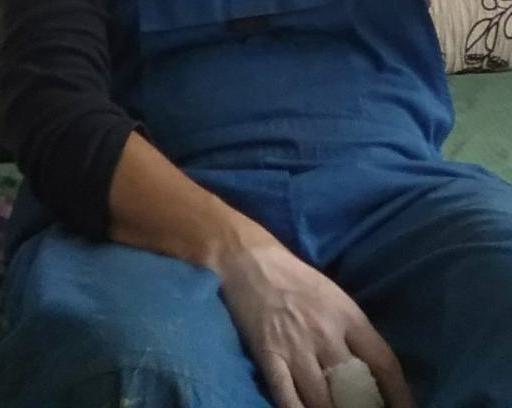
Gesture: no_gesture